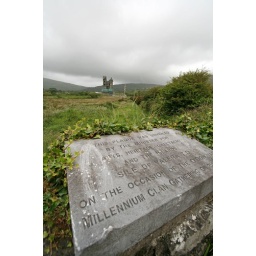
The plaque on the road and the family's old castle between Bantry and Dunmanway in County Cork, Ireland